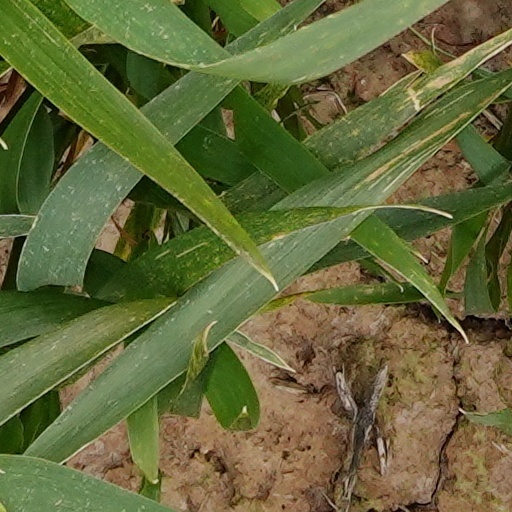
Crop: wheat